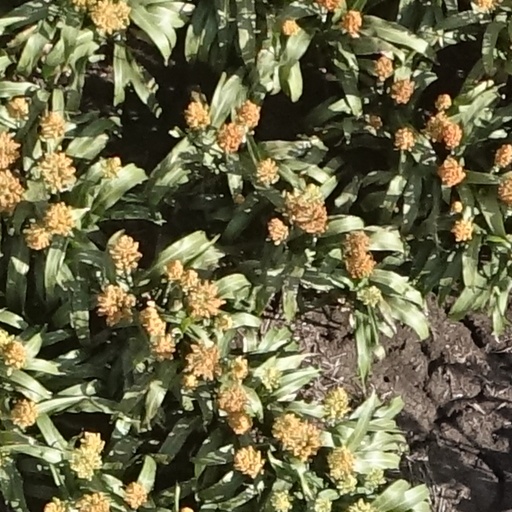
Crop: sorghum